Imleria badia

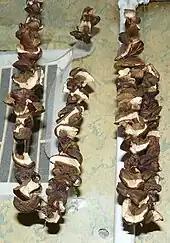
Dried in Poland

Often considered a poor relation of the cep ("Boletus edulis"), the bay bolete is nevertheless highly regarded as a choice edible mushroom by some authors such as Carluccio. In central Mexico, it is collected from Izta-Popo Zoquiapan National Park and sold in neighbouring markets. It may cause an allergic reaction in some people, and the blue discolouration upon bruising can be offputting, although the staining disappears from white flesh when it is cooked. The flavour is milder than its better-known relative. Younger specimens are best for eating, though more mature ones can be suitable for cutting up and drying. The tendency for the pores to absorb water means that wiping rather than washing is recommended before use in the kitchen. Unlike most boletes, "I. badia" can be eaten raw (though only young mushrooms should be used). Otherwise it can be fried in butter, or used with meat or fish recipes. Mushrooms can also be frozen, dried, or pickled in cider vinegar, wine, or extra virgin olive oil, and later used in sauces or soups.